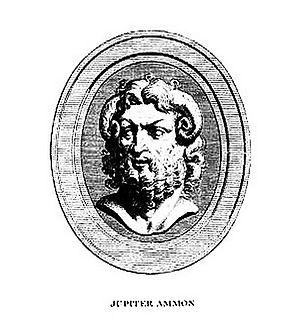
Jupiter_Ammon-aux_cornes_de_bélier
Zeus est le dieu suprême dans la mythologie grecque. Fils du titan Cronos et de la titanide Rhéa, marié à sa sœur Héra, il a engendré, avec cette déesse et avec d'autres, plusieurs dieux et déesses, et, avec des mortelles, de nombreux héros, comme l'a expliqué la théogonie d'Hésiode.